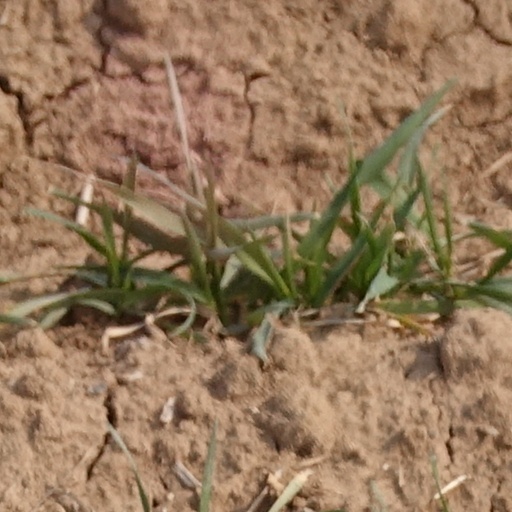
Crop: wheat